London School of Economics

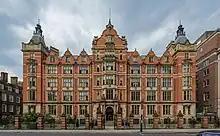
The Sir Arthur Lewis Building houses the Department of Economics and the International Growth Centre.

A sculpture by Mark Wallinger, "The World Turned Upside Down", which features a globe resting on its north pole, was installed in Sheffield Street on the LSE campus on 26 March 2019. The artwork attracted controversy for showing Taiwan as a sovereign state rather than as part of China, Lhasa being denoted as a full capital and depicting boundaries between India and China as recognised internationally. The sculpture also did not depict the State of Palestine as a separate country from Israel.